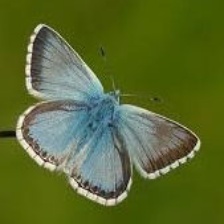
Species: CHALK HILL BLUE
Butterfly family (ImageNet category): lycaenid_butterfly